Will Rhodes

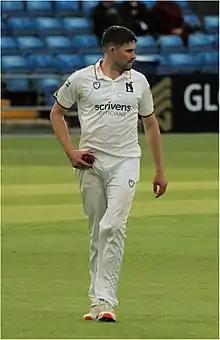
Rhodes in 2022

William Michael Harry Rhodes (born 2 March 1995) is a cricketer who plays for Durham, having formerly played for Yorkshire, Warwickshire and the England Under-19 cricket team. He is an all-rounder.